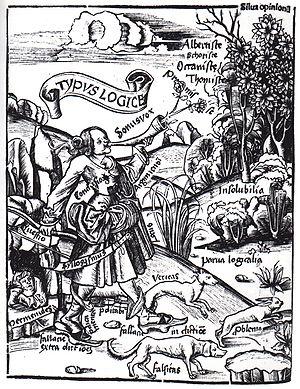
La logique, du grec λογική / logikê, est un terme dérivé de λόγος / lógos — signifiant à la fois « raison », « langage » et « raisonnement » — est, dans une première approche, l'étude des règles formelles que doit respecter toute argumentation correcte. Le terme aurait été utilisé pour la première fois par Xénocrate.